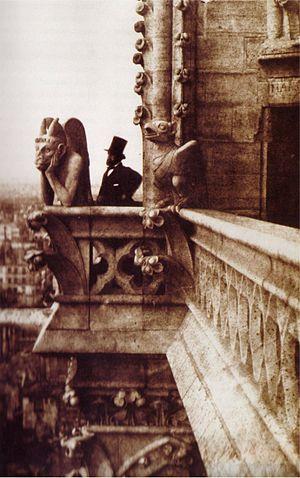
Jean-Louis-Henri Le Secq des Tournelles, né le 18 aout 1818 à Paris où il est mort le 24 décembre 1882, est un peintre, graveur, photographe et collectionneur français.
Les chimères de Notre-Dame de Paris sont des statues représentant des chimères qui ornementent la cathédrale Notre-Dame, à Paris. Ces éléments n’existaient pas au Moyen Âge, ce sont des ajouts de style néogothique incorporés au XIXᵉ siècle par l’architecte Eugène Viollet-le-Duc.
Charles Nègre, né le 9 mai 1820 à Grasse où il est mort le 16 janvier 1880, est un artiste peintre, devenu photographe au début des années 1850.